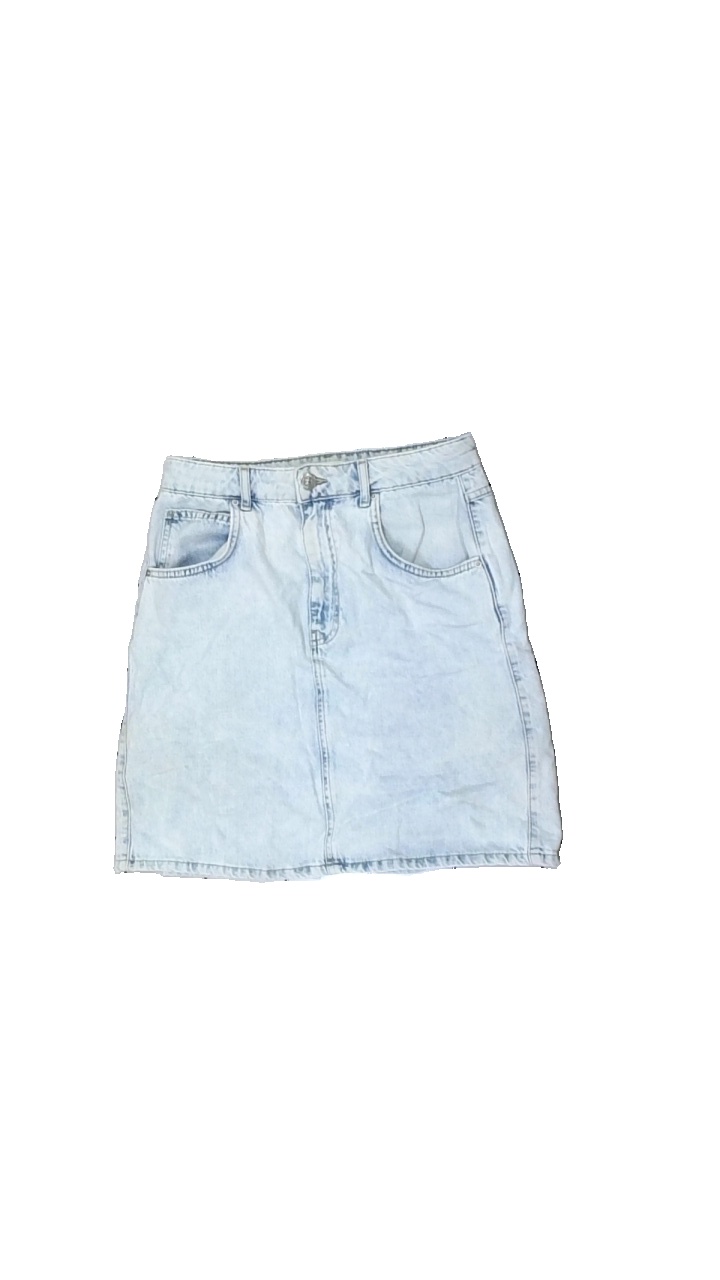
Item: Skirt (Ladies)
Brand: Gina Tricot
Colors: Blue
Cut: Regular
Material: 100% cotton
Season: Summer
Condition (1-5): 1
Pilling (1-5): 4
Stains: Major
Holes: Minor
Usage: Export
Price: <50